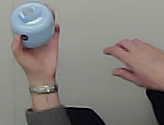
Product: nivea_baby